Betsy Humphreys

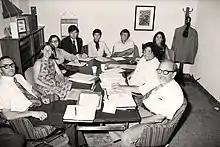
A meeting of the task force of the Medical Literature Analysis and Retrieval System at the National Library of Medicine

Humphreys negotiated the U.S. nationwide license for the clinical terminology SNOMED CT and served as founding chair for the International Health Terminology Standards Organisation.